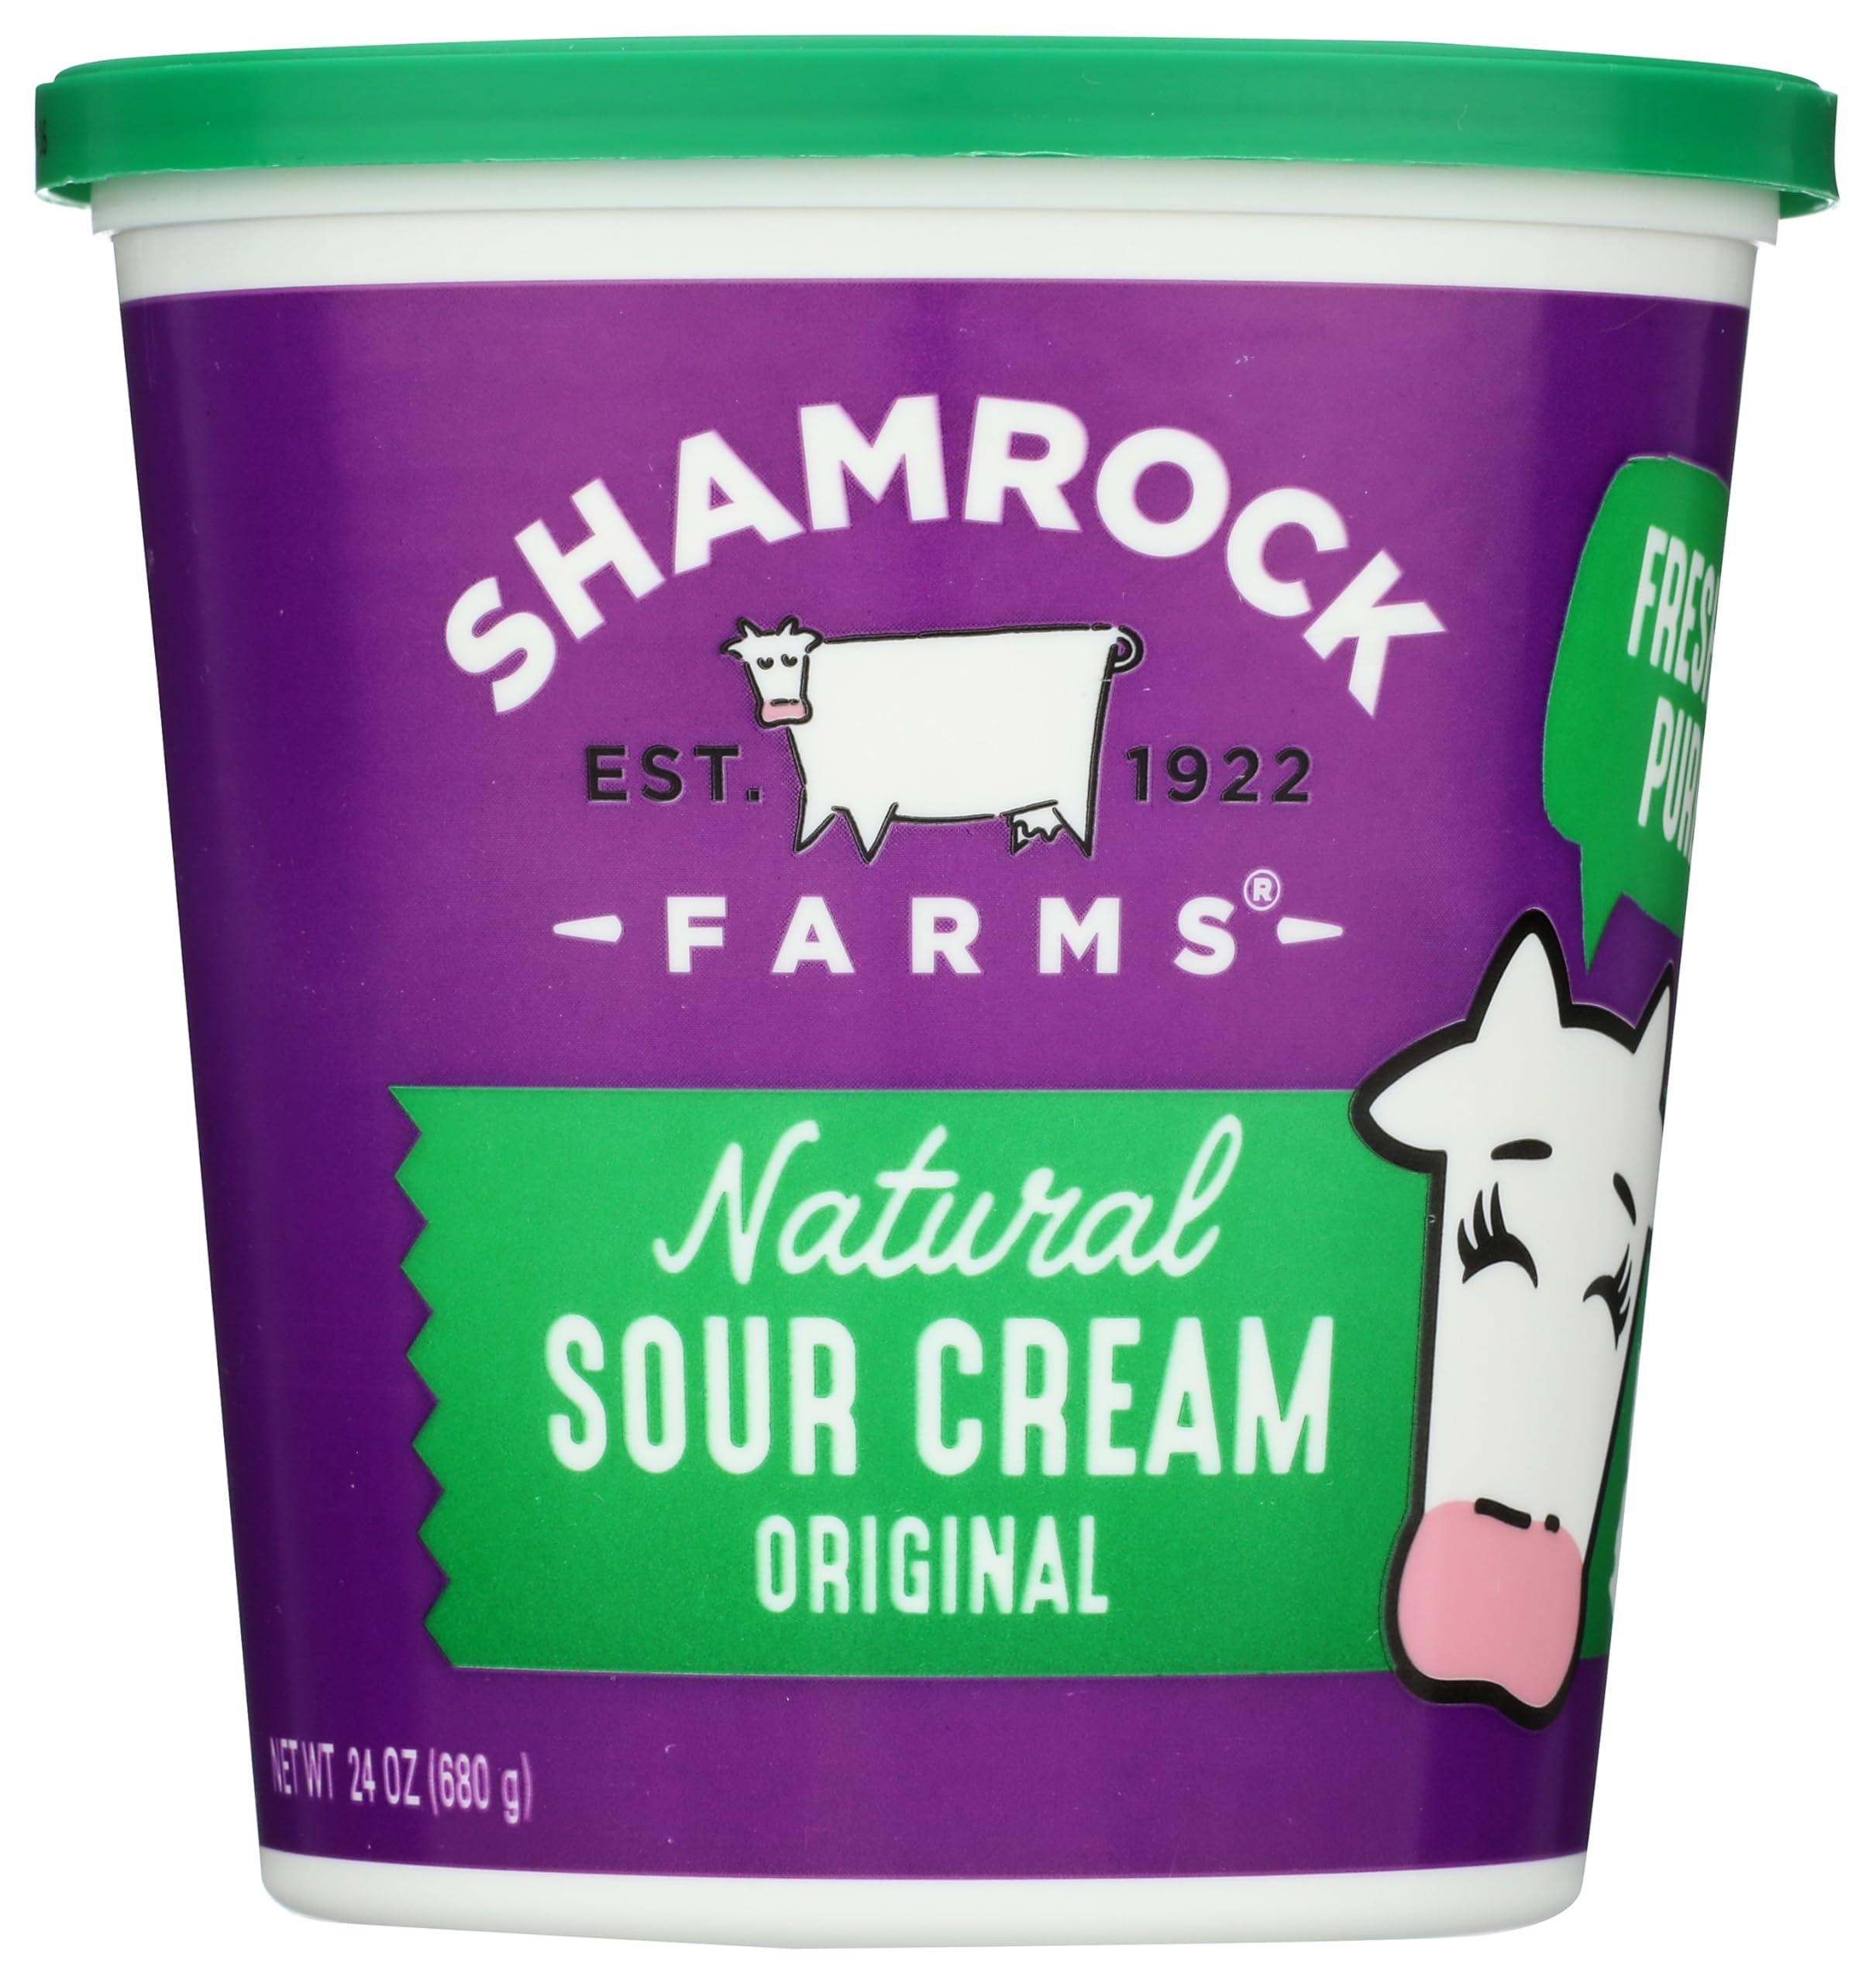
Item Name: Shamrock Farms Sour Cream, 24 oz
Value: nan
Unit: None

Price: 3.99